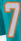
Number: 7